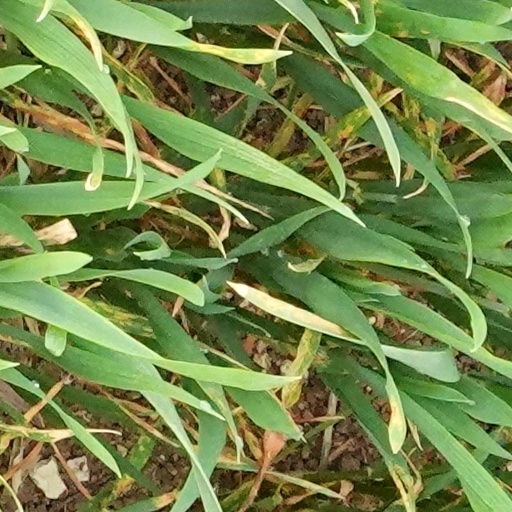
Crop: wheat